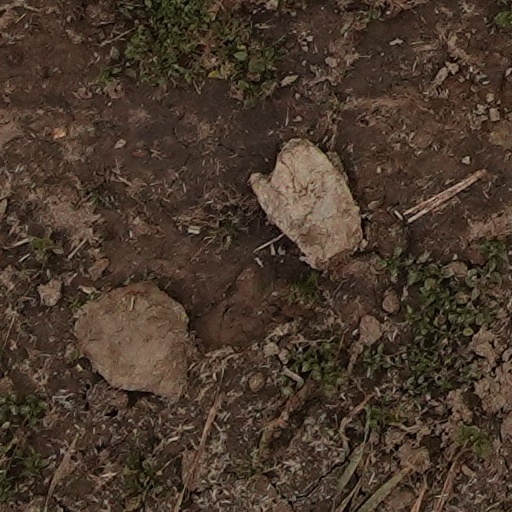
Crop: wheat